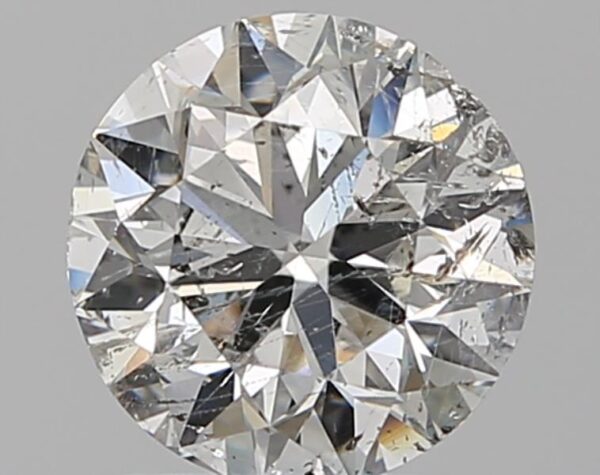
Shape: round
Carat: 1.19
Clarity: SI2
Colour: F
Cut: VG
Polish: EX
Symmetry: VG
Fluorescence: M
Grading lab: HRD
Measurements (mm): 6.65 x 6.72 x 4.23